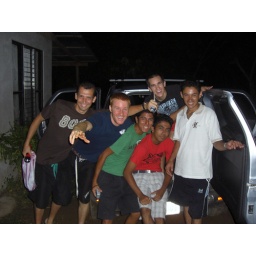
Packing 8 in a 5 person car